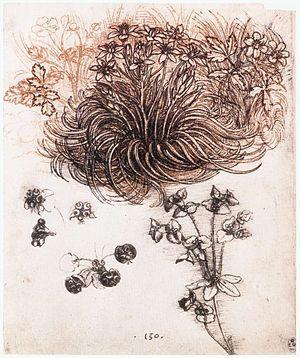
La Vierge aux rochers, parfois nommé La Vierge, l'enfant Jésus, saint Jean-Baptiste et un ange, désigne indistinctement les deux versions d'un tableau peint par Léonard de Vinci et destiné à occuper la partie centrale du retable de l'Immaculée Conception aujourd'hui disparu. La première version — actuellement conservée au musée du Louvre à Paris — est créée entre 1483 et 1486 et se voit refusée par le commanditaire de l'œuvre ; la seconde, peinte en deux temps, entre 1491 et 1499 puis entre 1506 et 1508, est effectivement exposée dans le retable avant de rejoindre, à la fin du XIXᵉ siècle, la National Gallery de Londres où elle se trouve toujours. S'il est avéré que le tableau conservé au Louvre est de la main de Léonard de Vinci, l'attribution de celui de Londres est contestée : il pourrait notamment avoir été réalisé par Giovanni Ambrogio de Predis, sous la direction de Léonard. Les deux tableaux sont essentiellement semblables dans leur conception générale, mais diffèrent par certains détails de composition et par leur technique d'exécution.